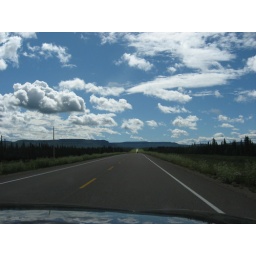
And the road goes on - Alaska highway in northern B.C.